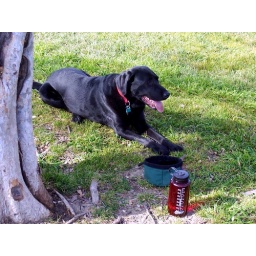
in charge of the water bowl